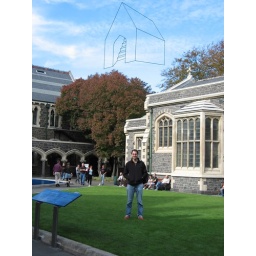
house in the sky